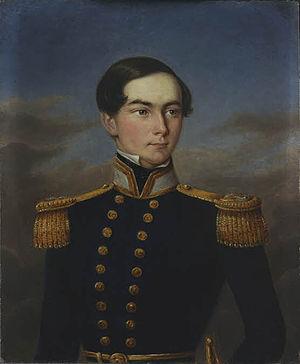
Guillaume de Hesse-Philippsthal-Barchfeld, né le 3 octobre 1831 à Burgsteinfurt, décédé le 17 janvier 1890 à Rotenburg.